Koninklijke Roeivereniging Club Gent

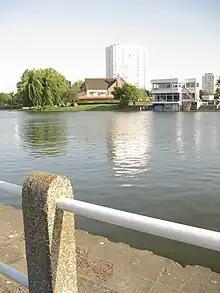
Clubhouse at the finish line of the Watersportbaan

KRCG won (under its old name) a silver medal at the Rowing at the 1900 Summer Olympics and at the Rowing at the 1908 Summer Olympics and where the finalist teams took the world-record in the heavy men's eights and at the Rowing at the 1912 Summer Olympics where the club won in the single sculls.